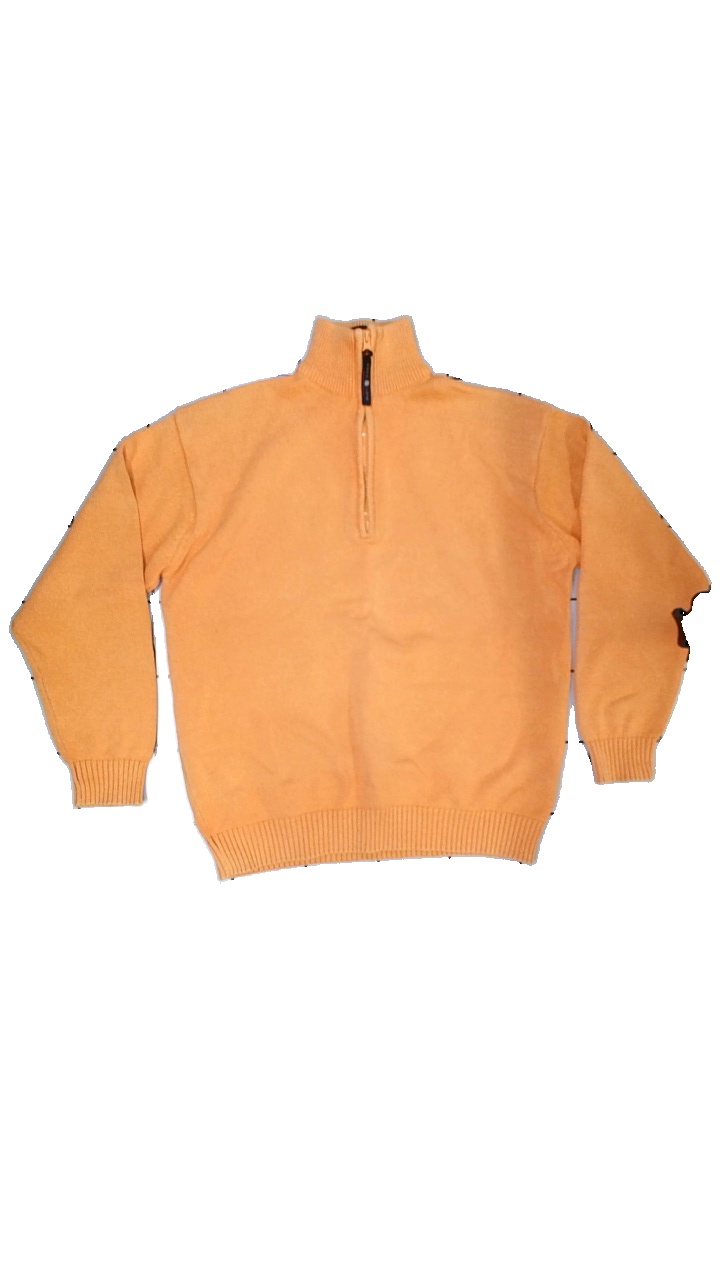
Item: Sweater (Men)
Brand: Park Lane
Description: Orange mens sweater
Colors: Orange
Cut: Regular, Turtle neck
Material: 100% cotton
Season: All
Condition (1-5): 3
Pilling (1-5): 3
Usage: Recycle
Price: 50-100